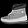
Label: Ankle boot